History of Jordan

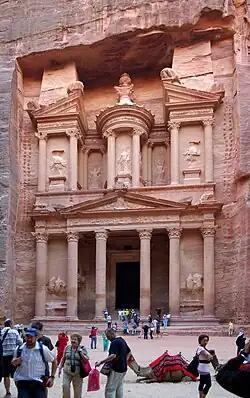
Petra, the capital of the Nabatean kingdom, is where the Nabatean alphabet was developed, from which the current Arabic alphabet further evolved.

During the Iron Age (1200–332 BC), Transjordan was home to the Kingdoms of Ammon, Edom and Moab. The peoples of these kingdoms spoke Semitic languages of the Canaanite group; their polities are considered to be tribal kingdoms rather than states. Ammon was located in the Amman plateau, and its capital was Rabbath Ammon; Moab was located in the highlands east of the Dead Sea with the capital at Kir of Moab (Kerak); and Edom in the area around Wadi Araba in the south, with the capital at Bozrah. The northwestern region of the Transjordan, known then as Gilead, was inhabited by the Israelites. According to the Bible, the Transjordan was home to the Israelite tribes of Reuben, Gad, and the half-tribe of Manasseh.